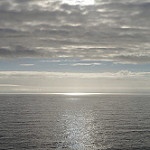
Label: sea